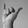
ASL letter: Y